Folk classification

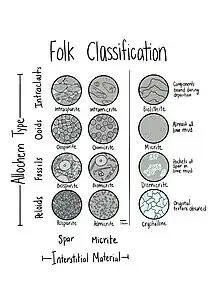
Diagram illustrating Folk's (1959) Carbonate classification scheme

A recent study of carbonate classification within academia and industry by Lokier and Al Junaibi (2016) has highlighted a strong decline in the use of the Folk Classification with 89% of classifications employing some form of the Dunham classification system.